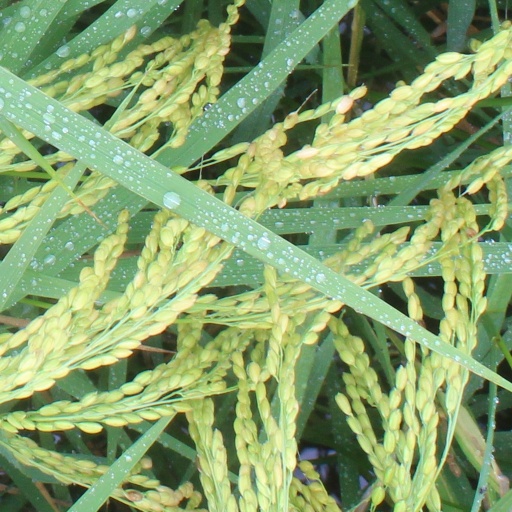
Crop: rice